Rotenburg an der Fulda

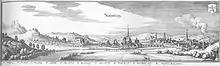
Rotenburg in an engraving by Matthäus Merian from 1655

In 1615, 57 houses burnt down in Braach, and in the Thirty Years' War, in 1637, the town and the town hall burnt. The fire was set by soldiers from the Isolani Regiment. In March 1882, the volunteer fire brigade was started as a club. In 1900 it acquired an equipment shed with a drying tower near the Fulda.